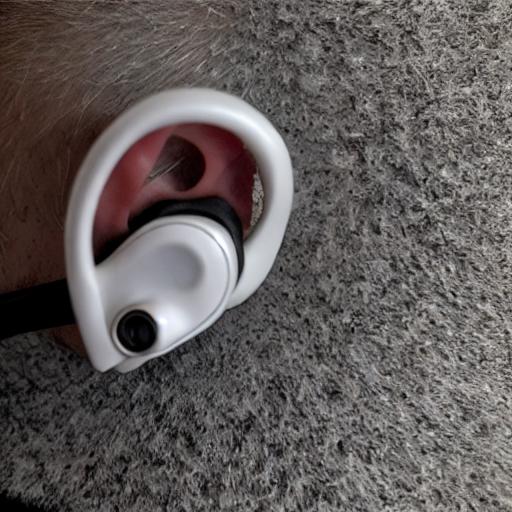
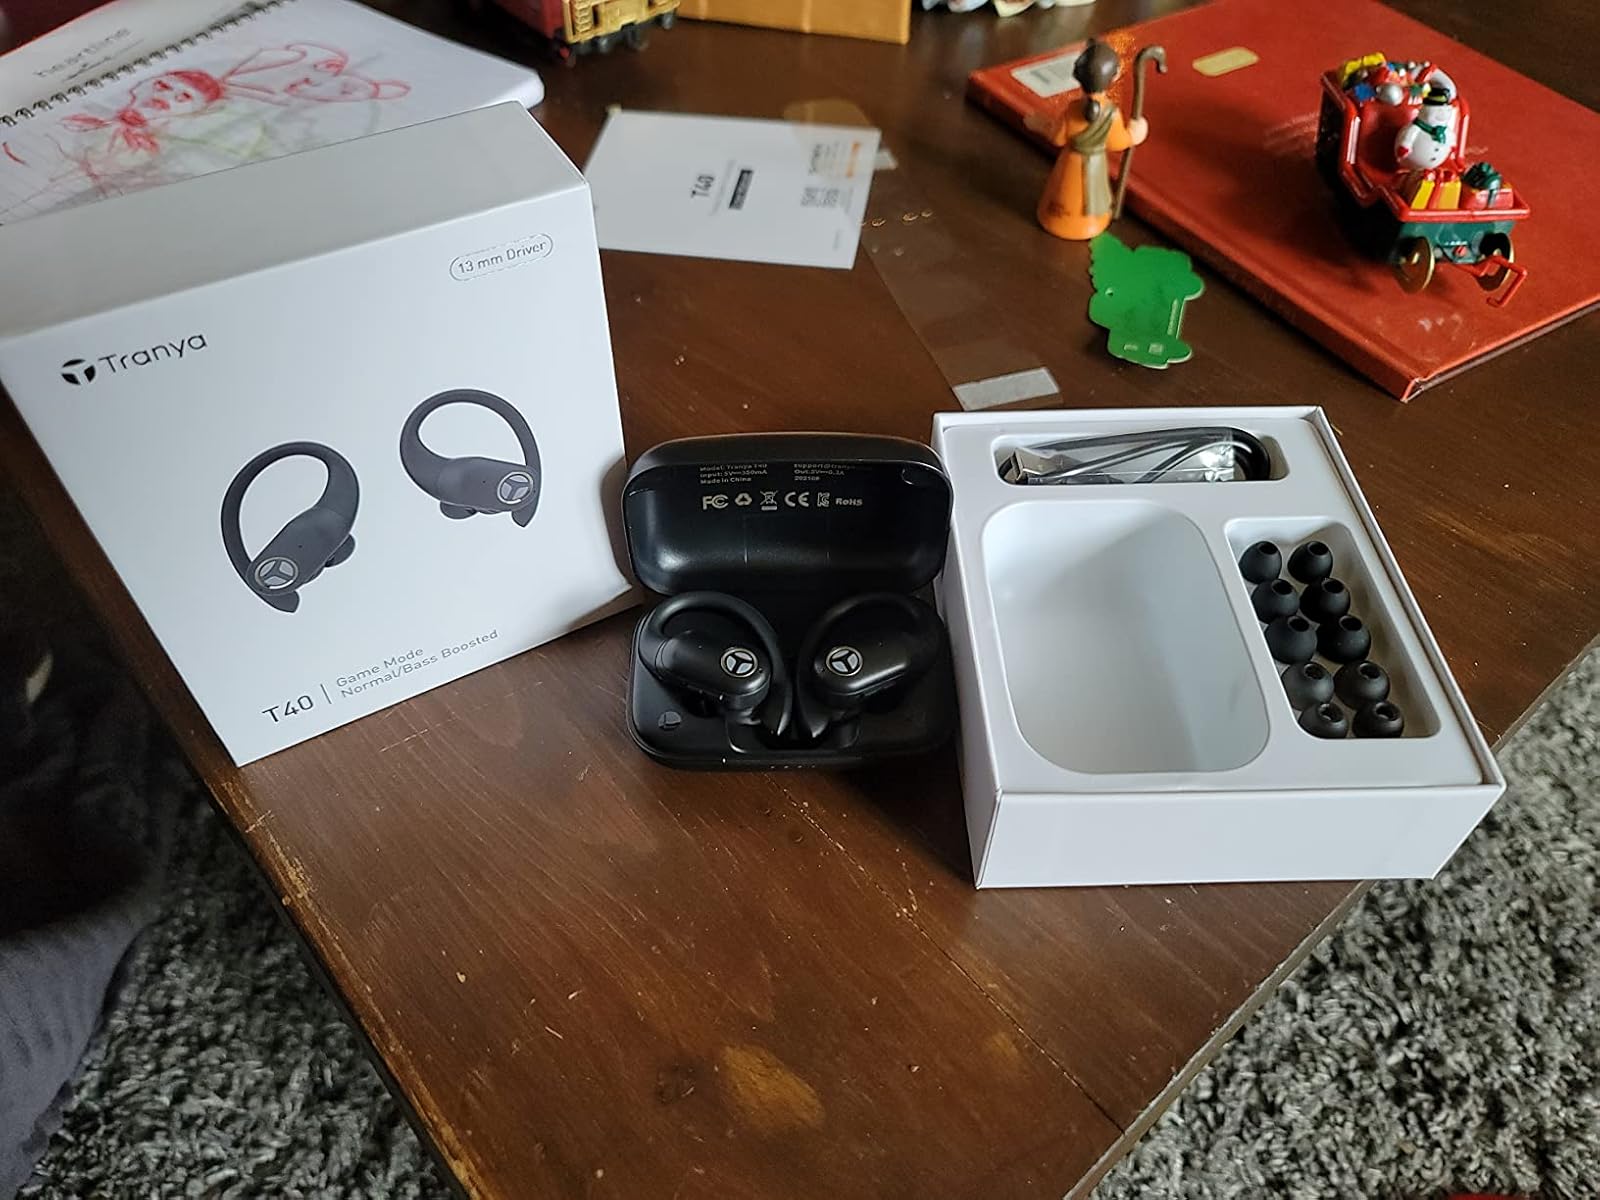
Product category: earbuds
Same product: no